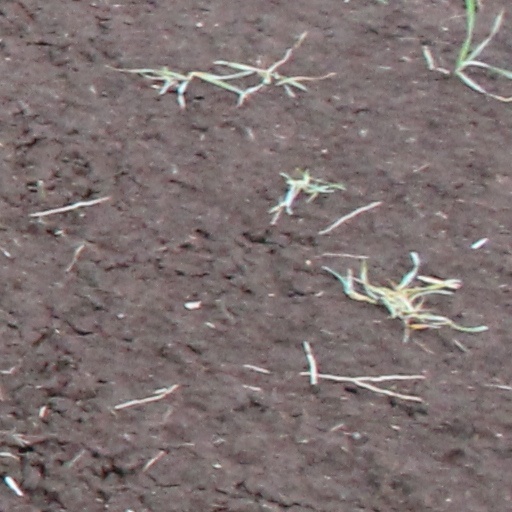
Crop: wheat